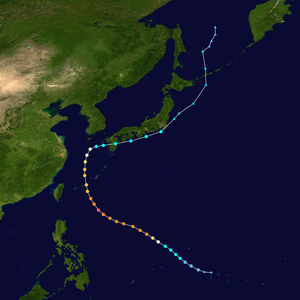
Le typhon Neoguri, appelé Florita aux Philippines, est un cyclone tropical de catégorie 3 de la saison cyclonique 2014 dans le nord-ouest de l'océan Pacifique. Il est prévu qu'il affecte une bonne partie du territoire japonais si bien que près de 90 % du pays est placé en état d'alerte. L'archipel Okinawa est particulièrement exposé puisqu'il est la première terre que touchera le cyclone depuis sa formation. Il devrait ensuite traverser l'archipel japonais du sud-ouest au nord-est en survolant la mégalopole japonaise.
La saison cyclonique 2014 n'a pas de date spécifique de début ou de fin selon la définition de l'Organisation météorologique mondiale. Cependant, les cyclones dans ce bassin montrent un double pic d'activité en mai et en novembre.